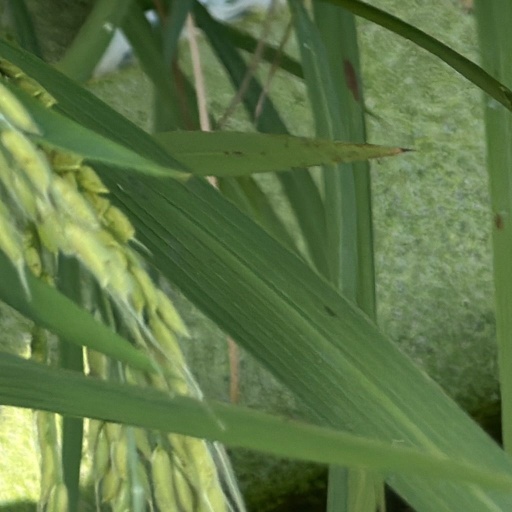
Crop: rice